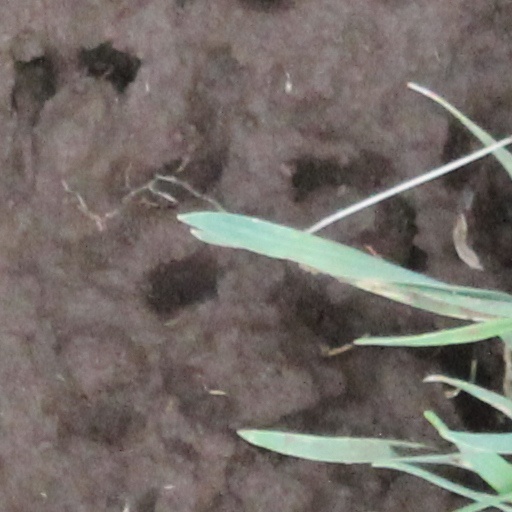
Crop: wheat